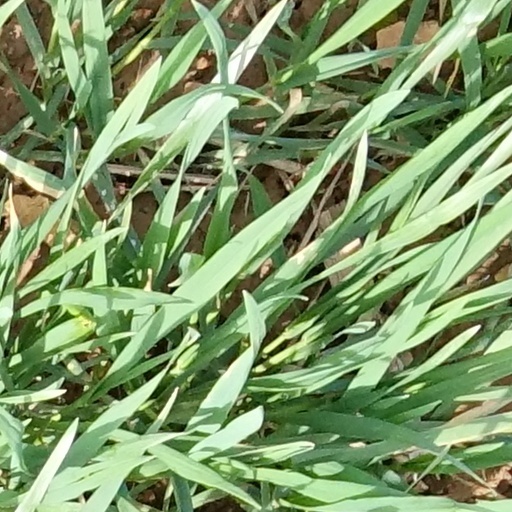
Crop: wheat